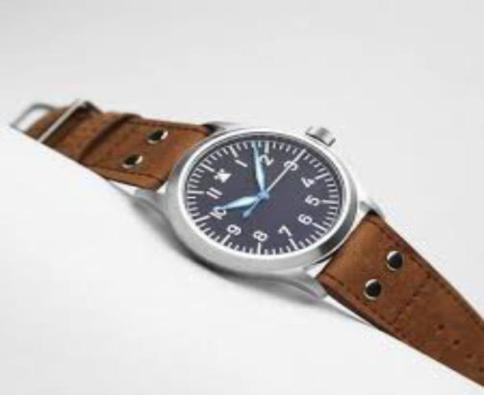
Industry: Clothes